David Erskine (serjeant-at-arms)

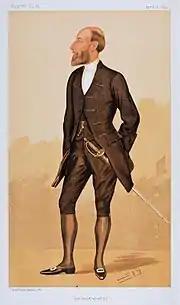
David Erskine caricatured by Spy, "Vanity Fair", 12 April 1894

Capt. Sir Henry David Erskine of Cardross (5 January 1838 – 7 September 1921) was a Scottish military officer and courtier who was the Serjeant-at-Arms of the House of Commons from 1885–1915.